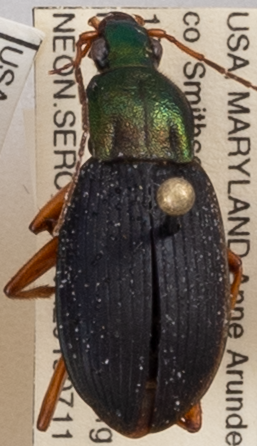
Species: Chlaenius aestivus
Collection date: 2019-07-11
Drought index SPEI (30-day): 0.966
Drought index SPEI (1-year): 2.09
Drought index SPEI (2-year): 1.85